Two Bavarians in the Jungle

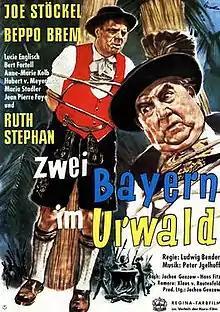

Two Bavarians in the Jungle is a 1957 West German comedy film directed by Ludwig Bender and starring Joe Stöckel, Beppo Brem and Lucie Englisch. It is a sequel to the 1956 hit "Two Bavarians in St. Pauli".